Nia Vardalos

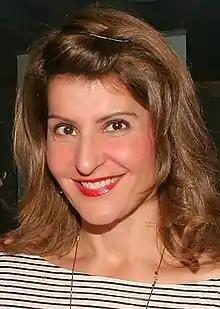
Vardalos in 2011

Antonia Eugenia "Nia" Vardalos (born September 24, 1962) is a Canadian actress and screenwriter. She starred in and wrote the romantic comedy film "My Big Fat Greek Wedding" (2002), which garnered her nominations for the Academy Award for Best Original Screenplay, and the Golden Globe Award for Best Actress – Motion Picture Comedy or Musical, and which went on to spawn a media franchise.